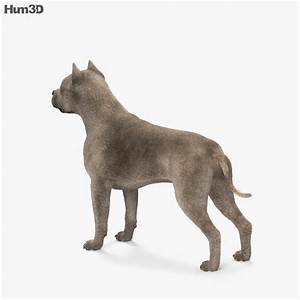
Label: dog